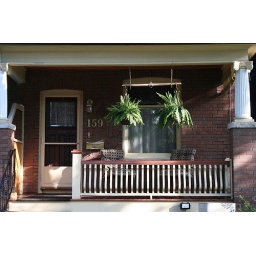
Nice old-fashioned porch balustrade and railing are in keeping with the rest of the pre-WW1 houses on the street